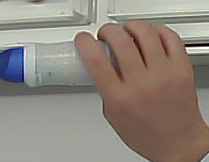
Product: dove_spray